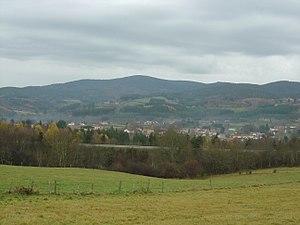
Puy de Montoncel photographié entre le col des Sagnes et Chabreloche
Le puy de Montoncel s'élève à 1 287 mètres d'altitude à la limite des départements français de la Loire, du Puy-de-Dôme et de l'Allier, pour lequel il constitue le point culminant. C'est aussi le plus haut sommet du massif forestier des Bois Noirs, et plus globalement de la Montagne bourbonnaise. Il se situe à l'extrémité septentrionale du parc naturel régional du Livradois-Forez.